Barnaby Joyce

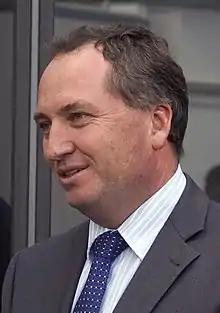
Joyce in 2010

In the 2004 Australian federal election, Joyce was elected to the Senate representing Queensland and the National Party. His term ran from 1 July 2005 until 30 June 2011. He was re-elected at the 2010 election as a member of the Liberal National Party, which was formed by a merger of the Queensland divisions of the two non-Labor parties.